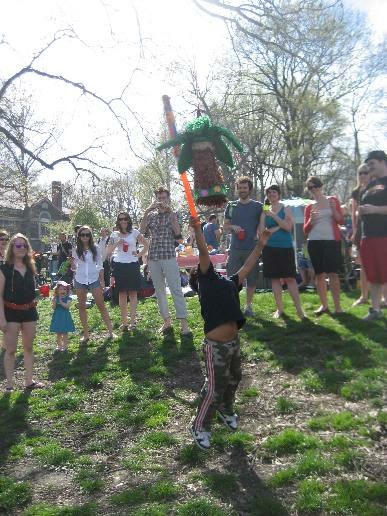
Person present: Yes